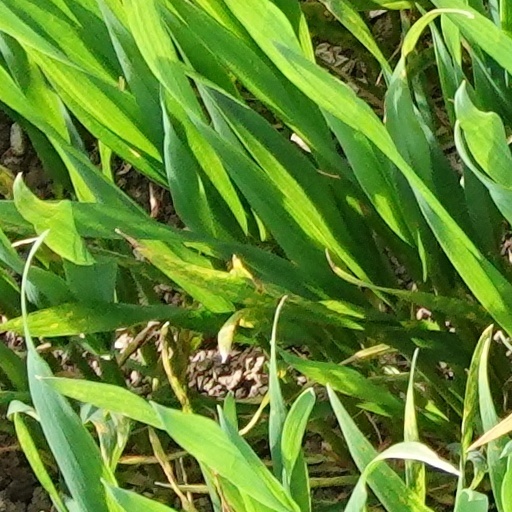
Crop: wheat